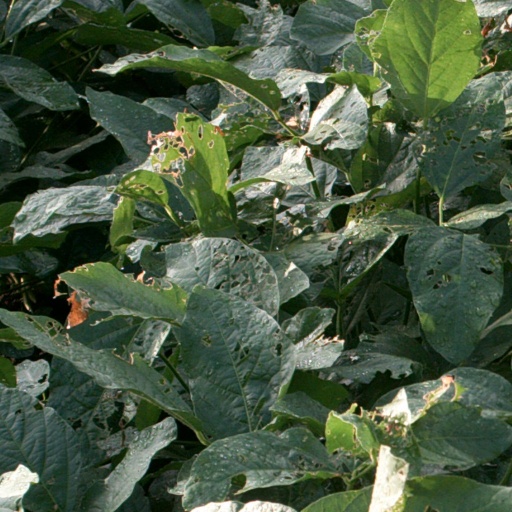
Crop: soybean